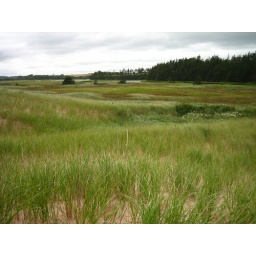
A grassy stretch at a beach near the house we stayed at.